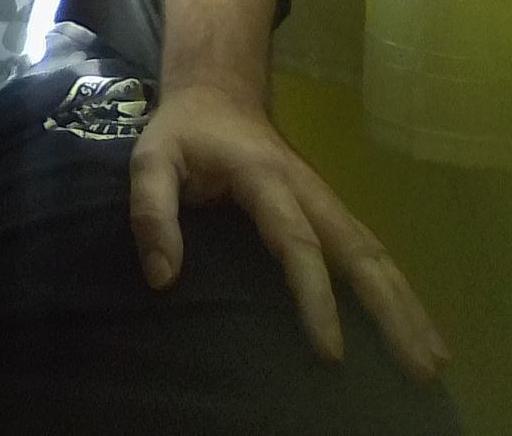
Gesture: no_gesture